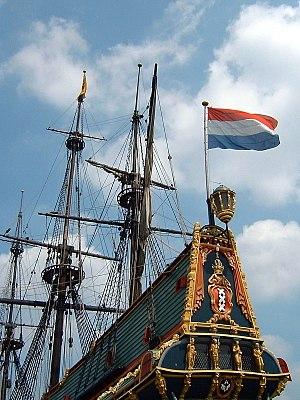
Cet article présente une liste non exhaustive de musées aux Pays-Bas classés par province, puis par commune.